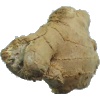
Label: Ginger Root 1